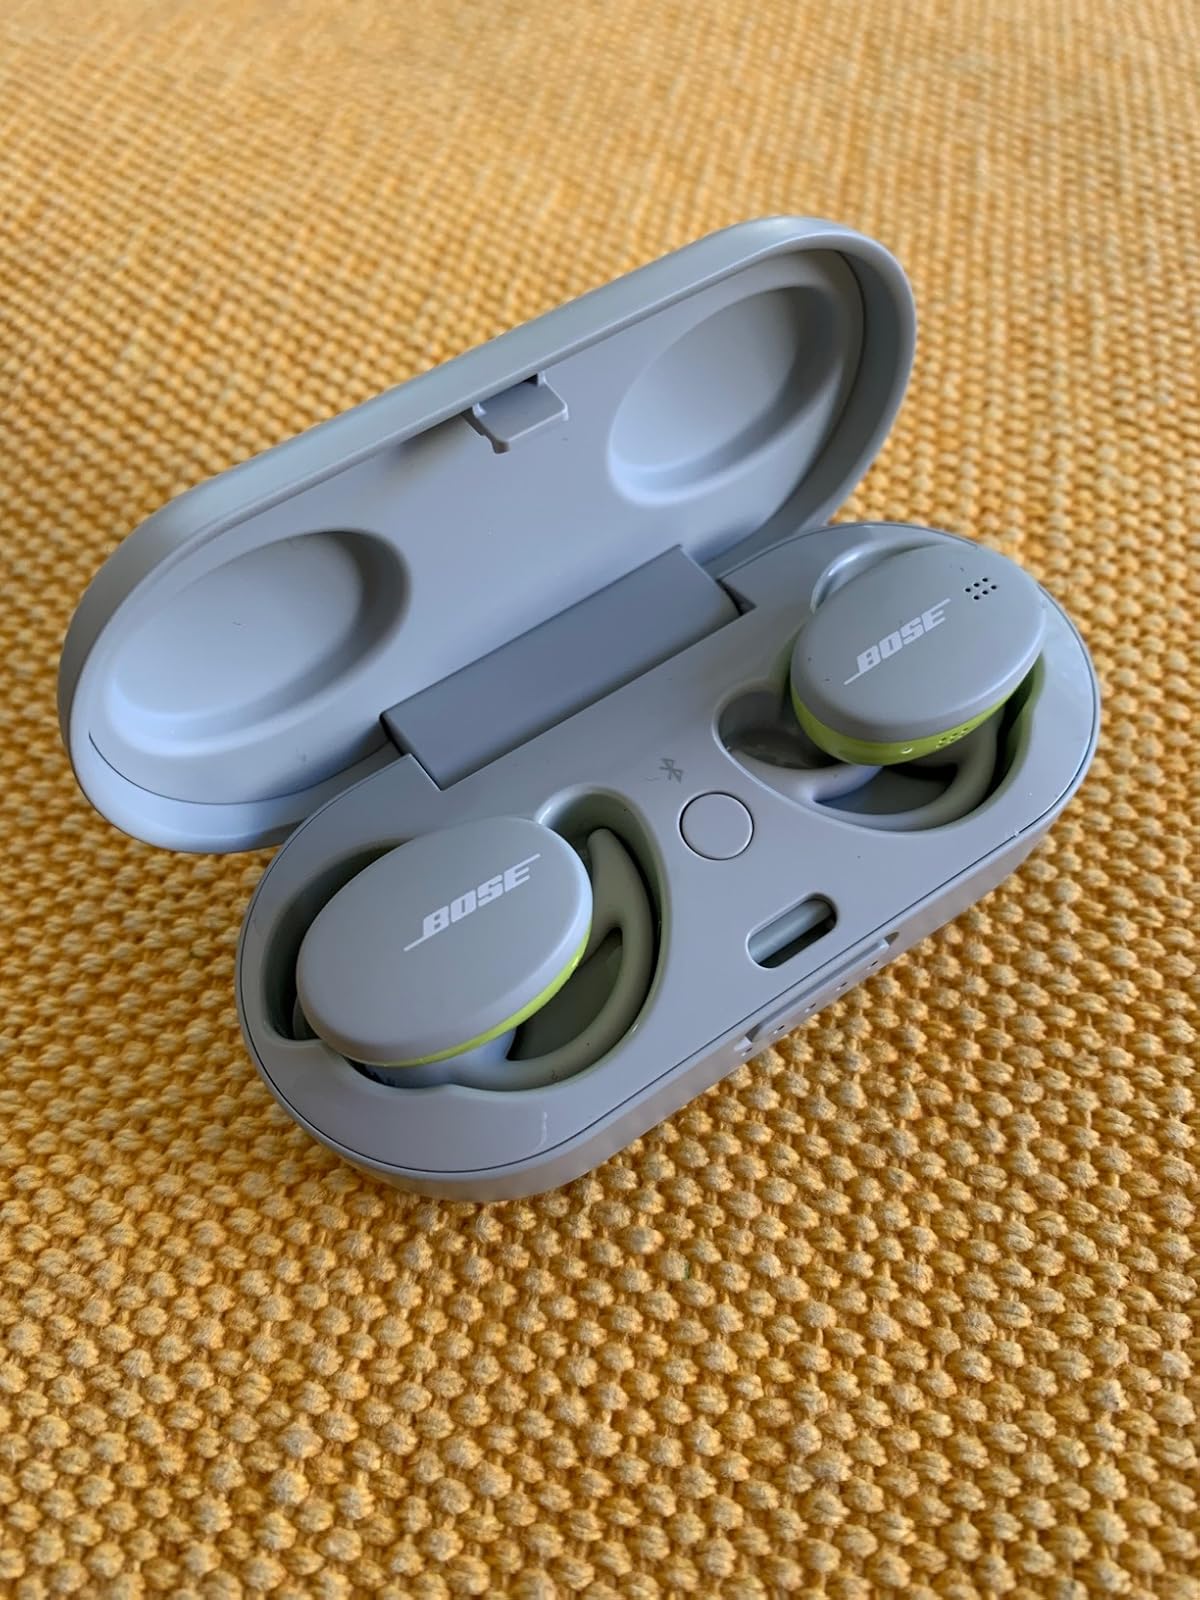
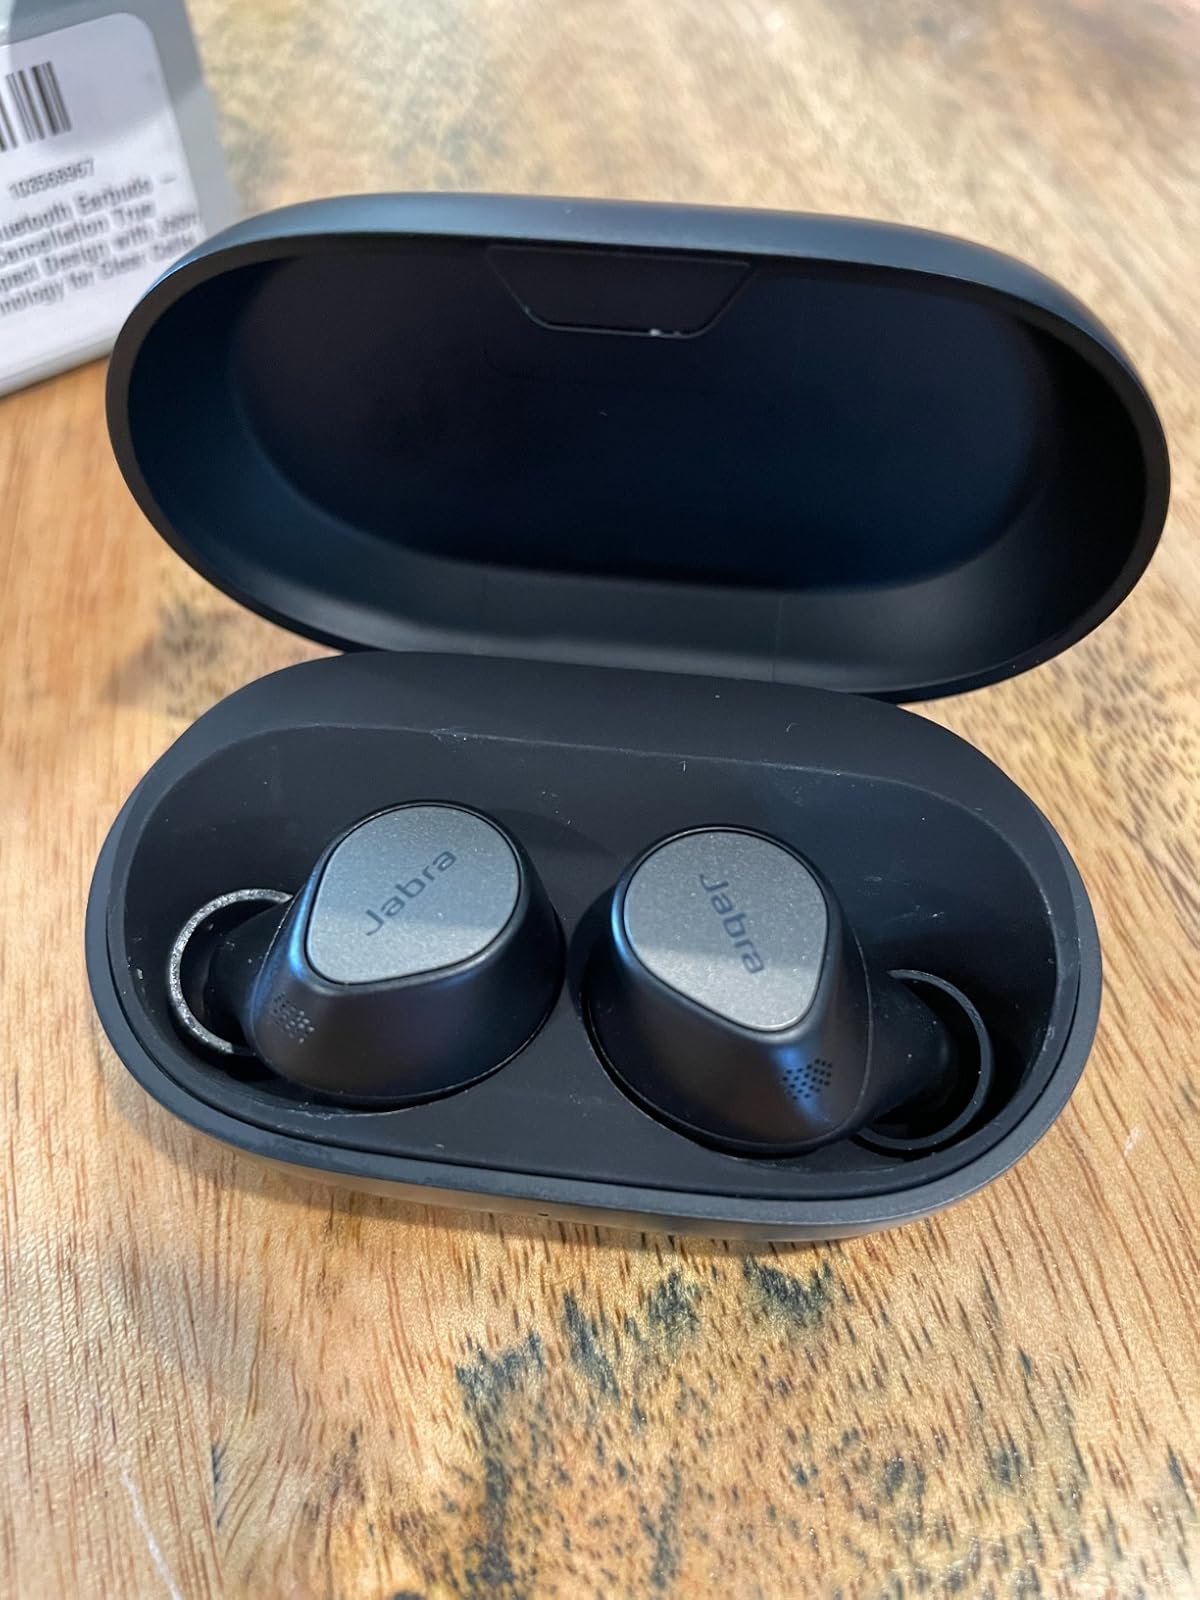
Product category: earbuds
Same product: no